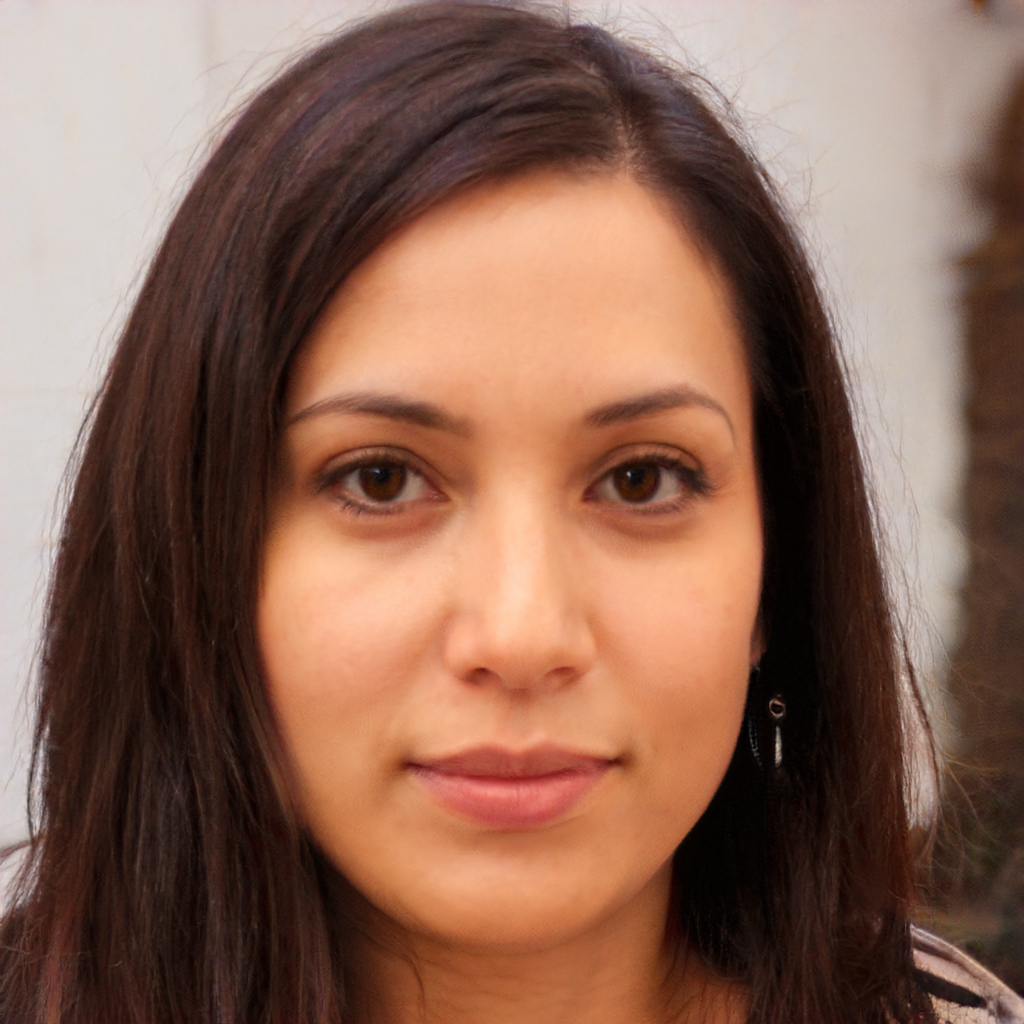
Gender: Female